Huang Min-hui

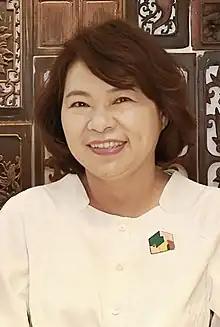
Official portrait, 2023

Huang Ming-hui (born 20 January 1959) is a Taiwanese politician. She was a member of the Legislative Yuan from 1999 to 2005. Her tenure as vice chairperson of the Kuomintang (2008–16) overlapped with two terms as Mayor of Chiayi City (2005–14).